Drogue parachute

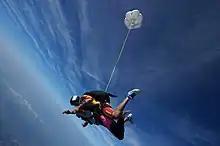
A drogue pilot chute decelerating a pair of tandem skydivers

During 1937, the Soviet Union decided to adopt the drogue parachute for the first time on a limited number of their aircraft, specifically those assigned to operate within the Arctic to provide logistical support for the famous polar expeditions of the era, such as the first drifting ice stations North Pole-1, which was launched that same year. The drogue parachute was credited with enabling airplanes to land safely on smaller ice floes that were otherwise unfeasible landing sites.